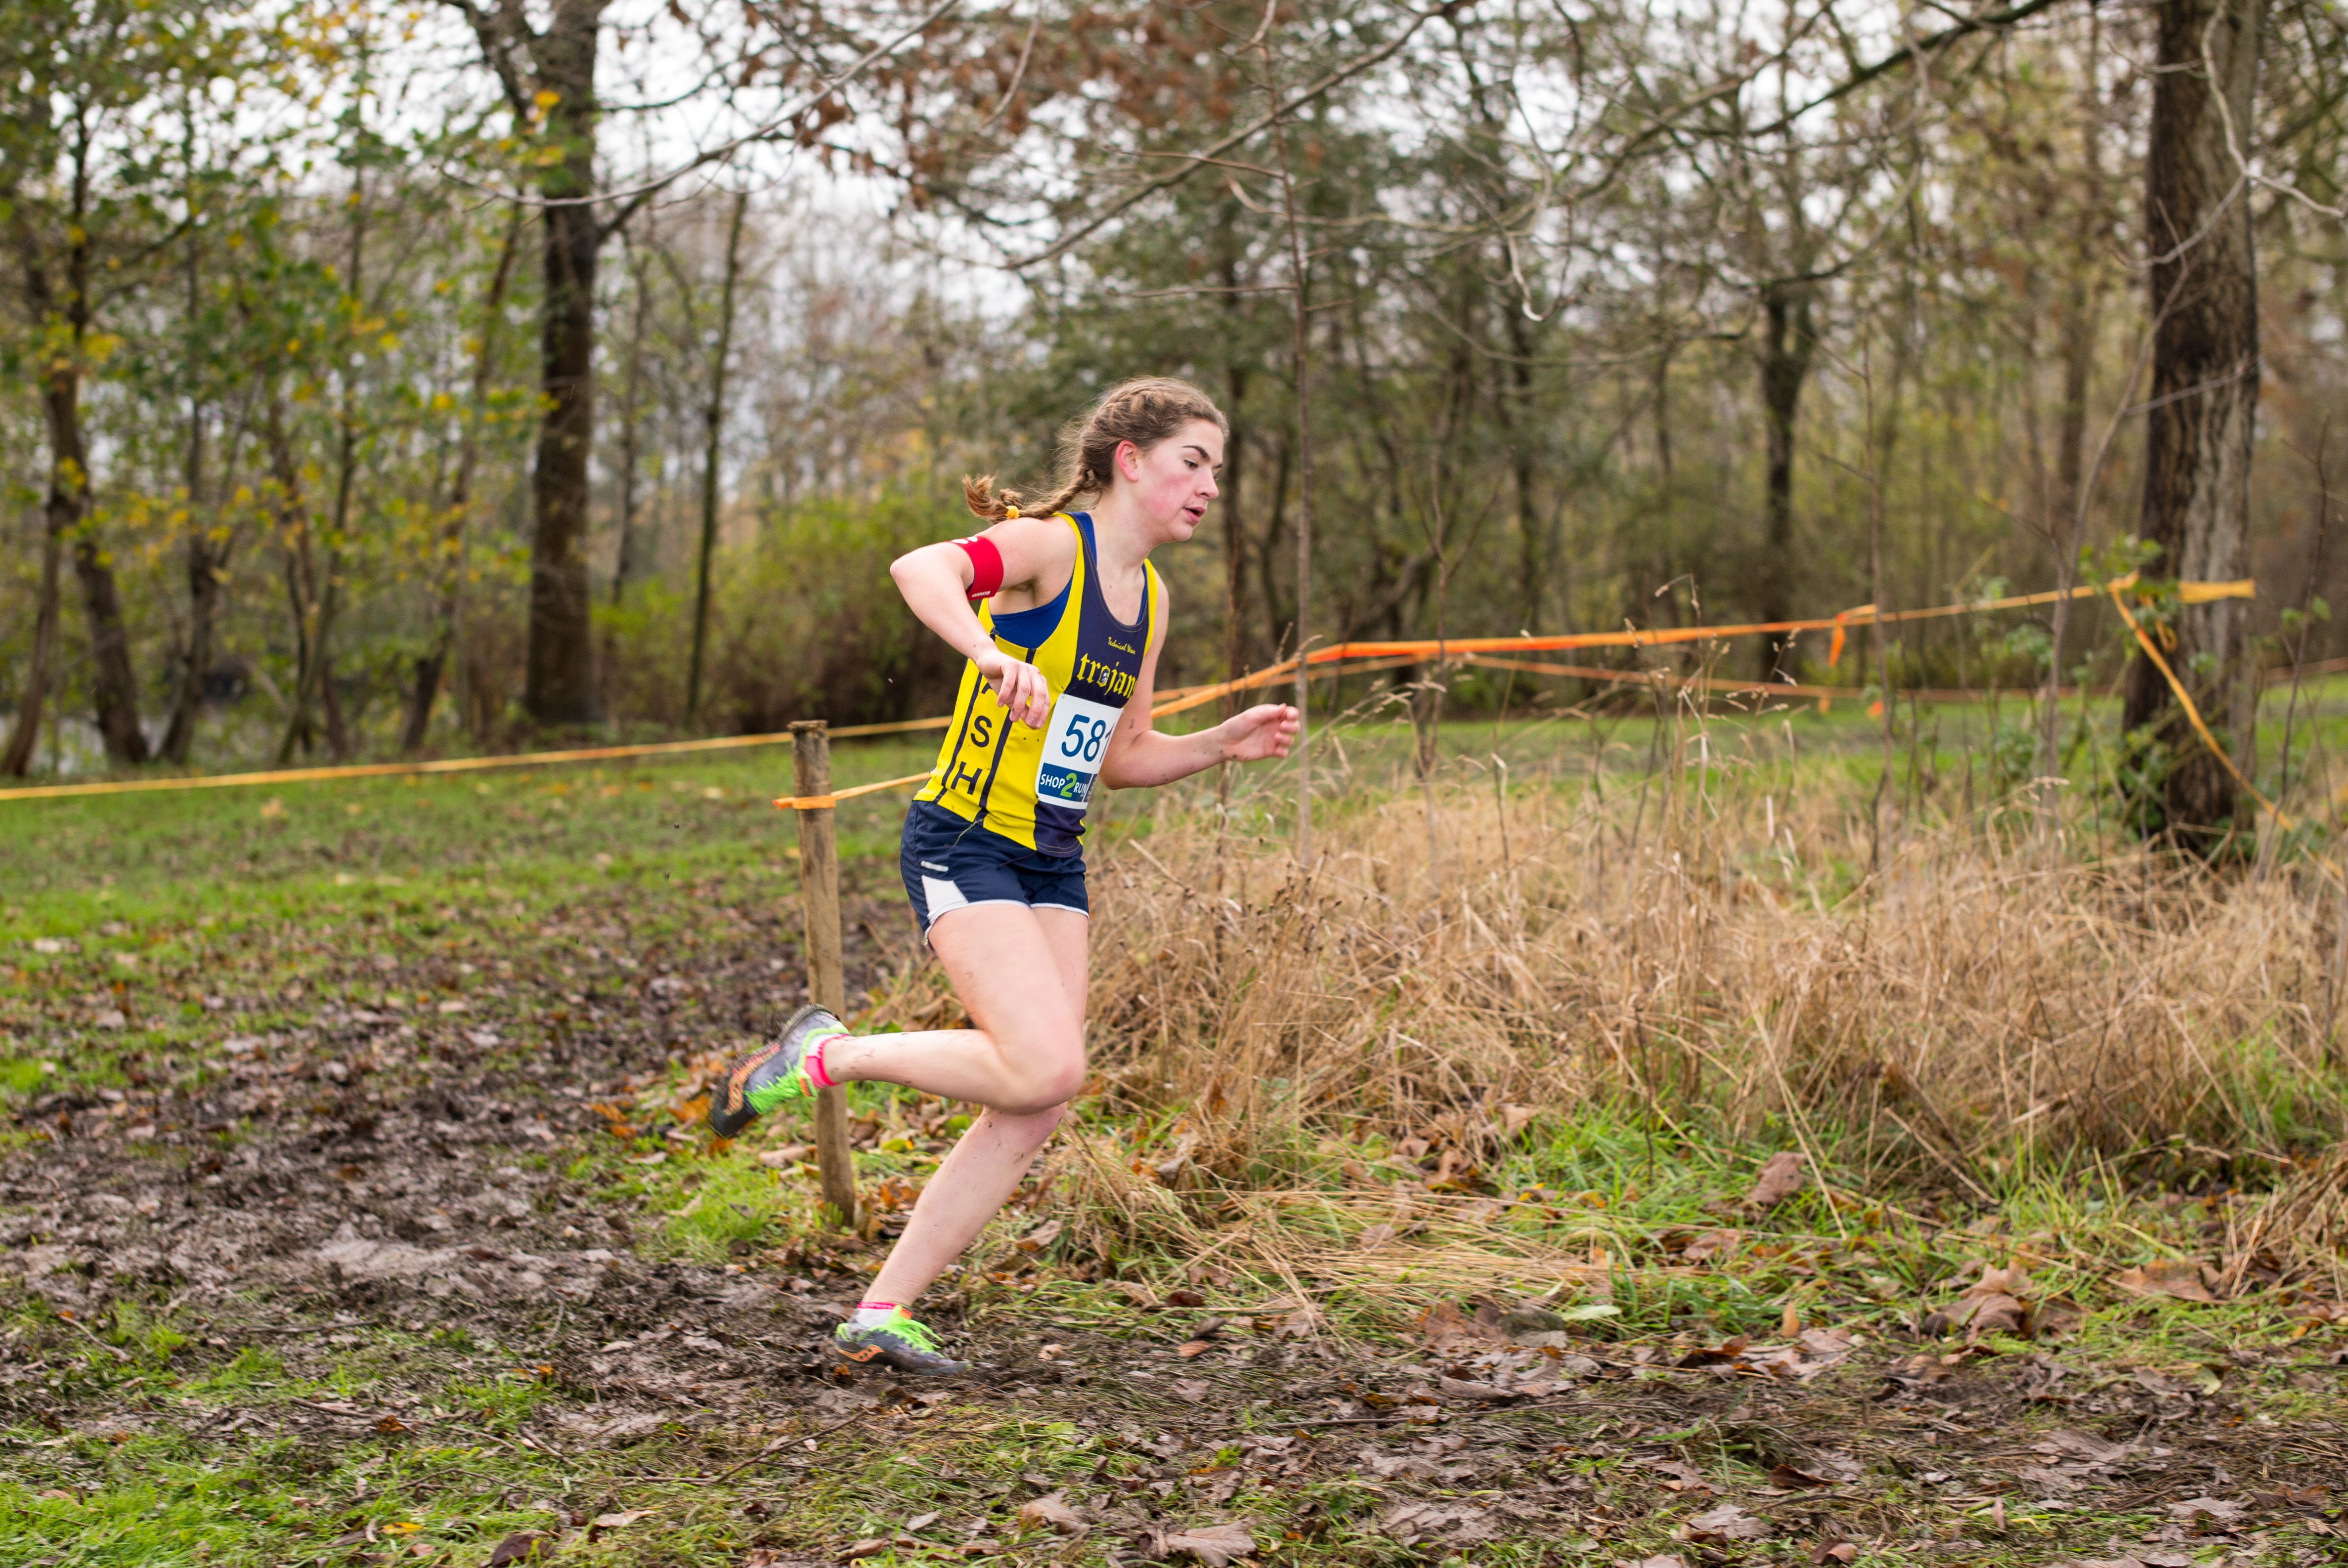
person, trail, meadow, running, recreation, jogging, race, sports, endurance, athletics, physical exercise, outdoor recreation, human action, endurance sports, ultramarathon, duathlon, cross country running, cross country cycling